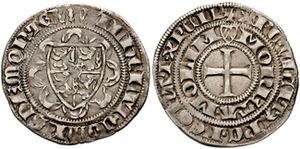
Guillaume II de Juliers, né en 1338, mort le 25 juin 1408, fut duc de Berg de 1389 à 1408. Il était fils de Gérard VI, duc de Juliers associé à son père, et de Marguerite de Ravensberg, duchesse de Berg.